Vermont Academy

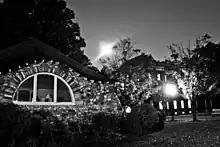
A view of Jones Hall Dormitory and the Business Office (formerly the Admissions Office)

The Vermont Academy campus is located on the north side of Saxtons River, bounded on the south by Burk Hill Road and on the east by Pleasant Street. It is more than in size, and includes buildings dating back to the school's founding in 1876. Jones Hall, now a dormitory, was its only building until 1888, when Fuller Hall, named for trustee Levi K. Fuller was built. In 1921, Alumni Hall was designed by the noted architect Frank Lyman Austin. In addition to the Wilbur Library, Vermont Academy has a number of buildings on campus. Dormitories are separated by gender, with space to accommodate just over 100 boys and 60 girls. In the 2000s, several new spaces on campus were created, including: the observatory (2003), the gymnasium and fitness center (2004), and a performing arts center (2006).